William N. Oatis

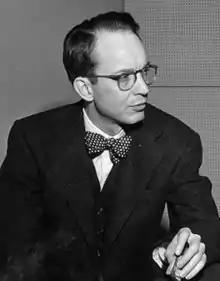
Oatis in 1953

William Nathan Oatis (January 4, 1914 – September 16, 1997) was an American journalist who gained international attention when he was charged with espionage by the communist Czechoslovakia in 1951. He was subsequently jailed until 1953.